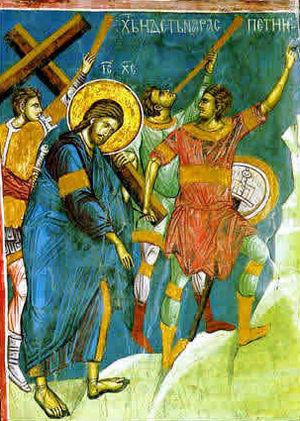
Le monastère de Visoki Dečani, ou, plus simplement, monastère de Dečani, est un monastère orthodoxe serbe situé dans la ville de Dečani au Kosovo, à 12 km au sud de la ville de Peć. Sa cathédrale est la plus grande église médiévale des Balkans et elle conserve un important ensemble de fresques byzantines. Il figure sur la liste des monuments culturels d'importance exceptionnelle de la République de Serbie.